Wilhelm Albrecht

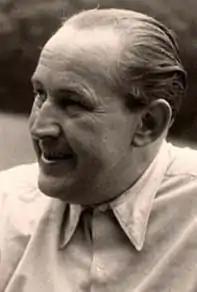
Wilhelm Albrecht (about 1955)

Wilhelm Albrecht was the youngest of five children of the businessman Wilhelm Ernst August Albrecht from Arneburg (1859–1913) and his wife Wära Nikolajewna, née Stieglitz, from Russia (1863-1905). After the early death of his parents, he was taken into the care of Carl Gustav Franke and his family, close friends to his parents. From early childhood, he put his technical talent into practice, not always to the delight of adults. For instance, a police report was made because of an antenna he had secretly installed on the roof, allowing him to receive radio signals from the Nauen Transmitter Station.